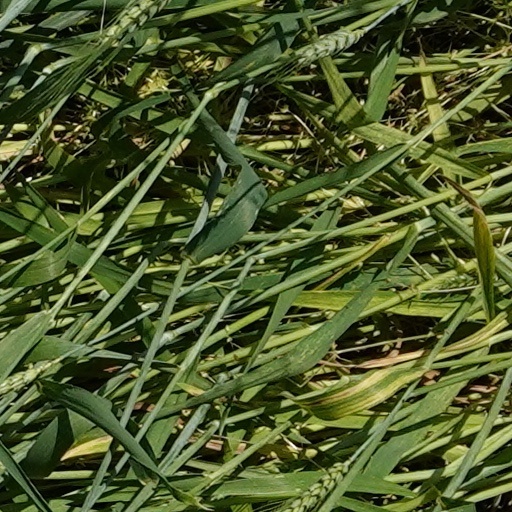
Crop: wheat